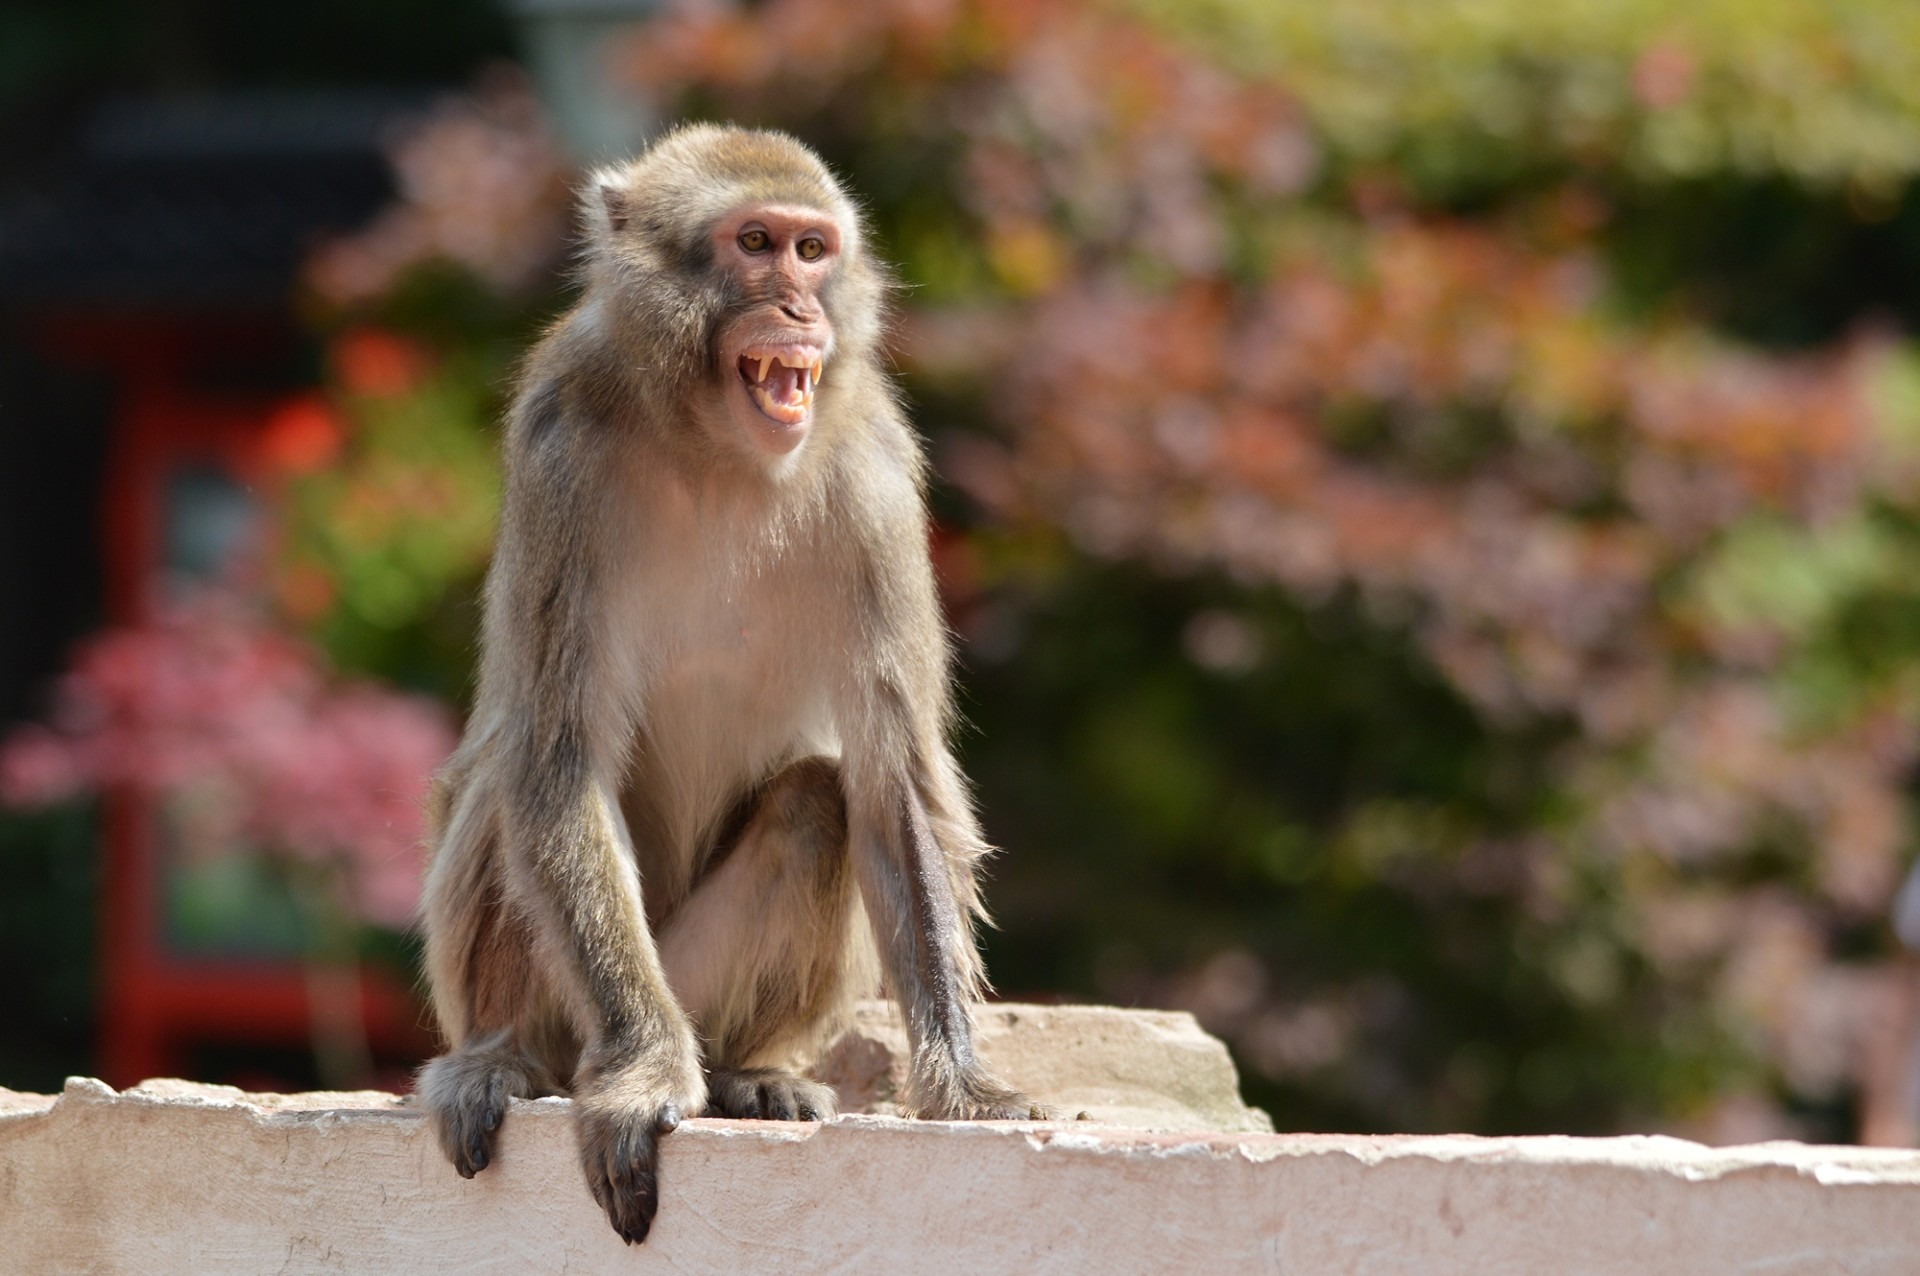
nature, wilderness, animal, wildlife, wild, environment, zoo, mammal, monkey, fauna, primate, outdoors, zoology, ape, vertebrate, series, species, macaque, old world monkey